Nandanar (author)

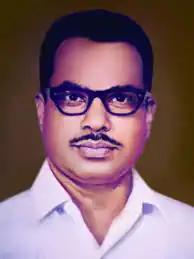

P. C. Gopalan (5 January 1926 – 24 April 1974), popularly known by his pseudonym, Nandanar was an Indian writer of Malayalam literature. He was known for his novels and short stories which had the backdrop of the Indian Army barracks of the 1940s and 1950s as well as for his children's literature. "Anubhavangal", "Ira", "Thokkukalkkidayile Jeevitham", "Athmavinte Novukal", "Ariyappedatha Manushyajeevikal", "Anubhoothikalude Lokam" and a series of stories with Unnikkuttan as the lead character are some of his better known works. He received the Kerala Sahitya Akademi Award for Novel in 1964 for his work, "Athmavinte Novukal".